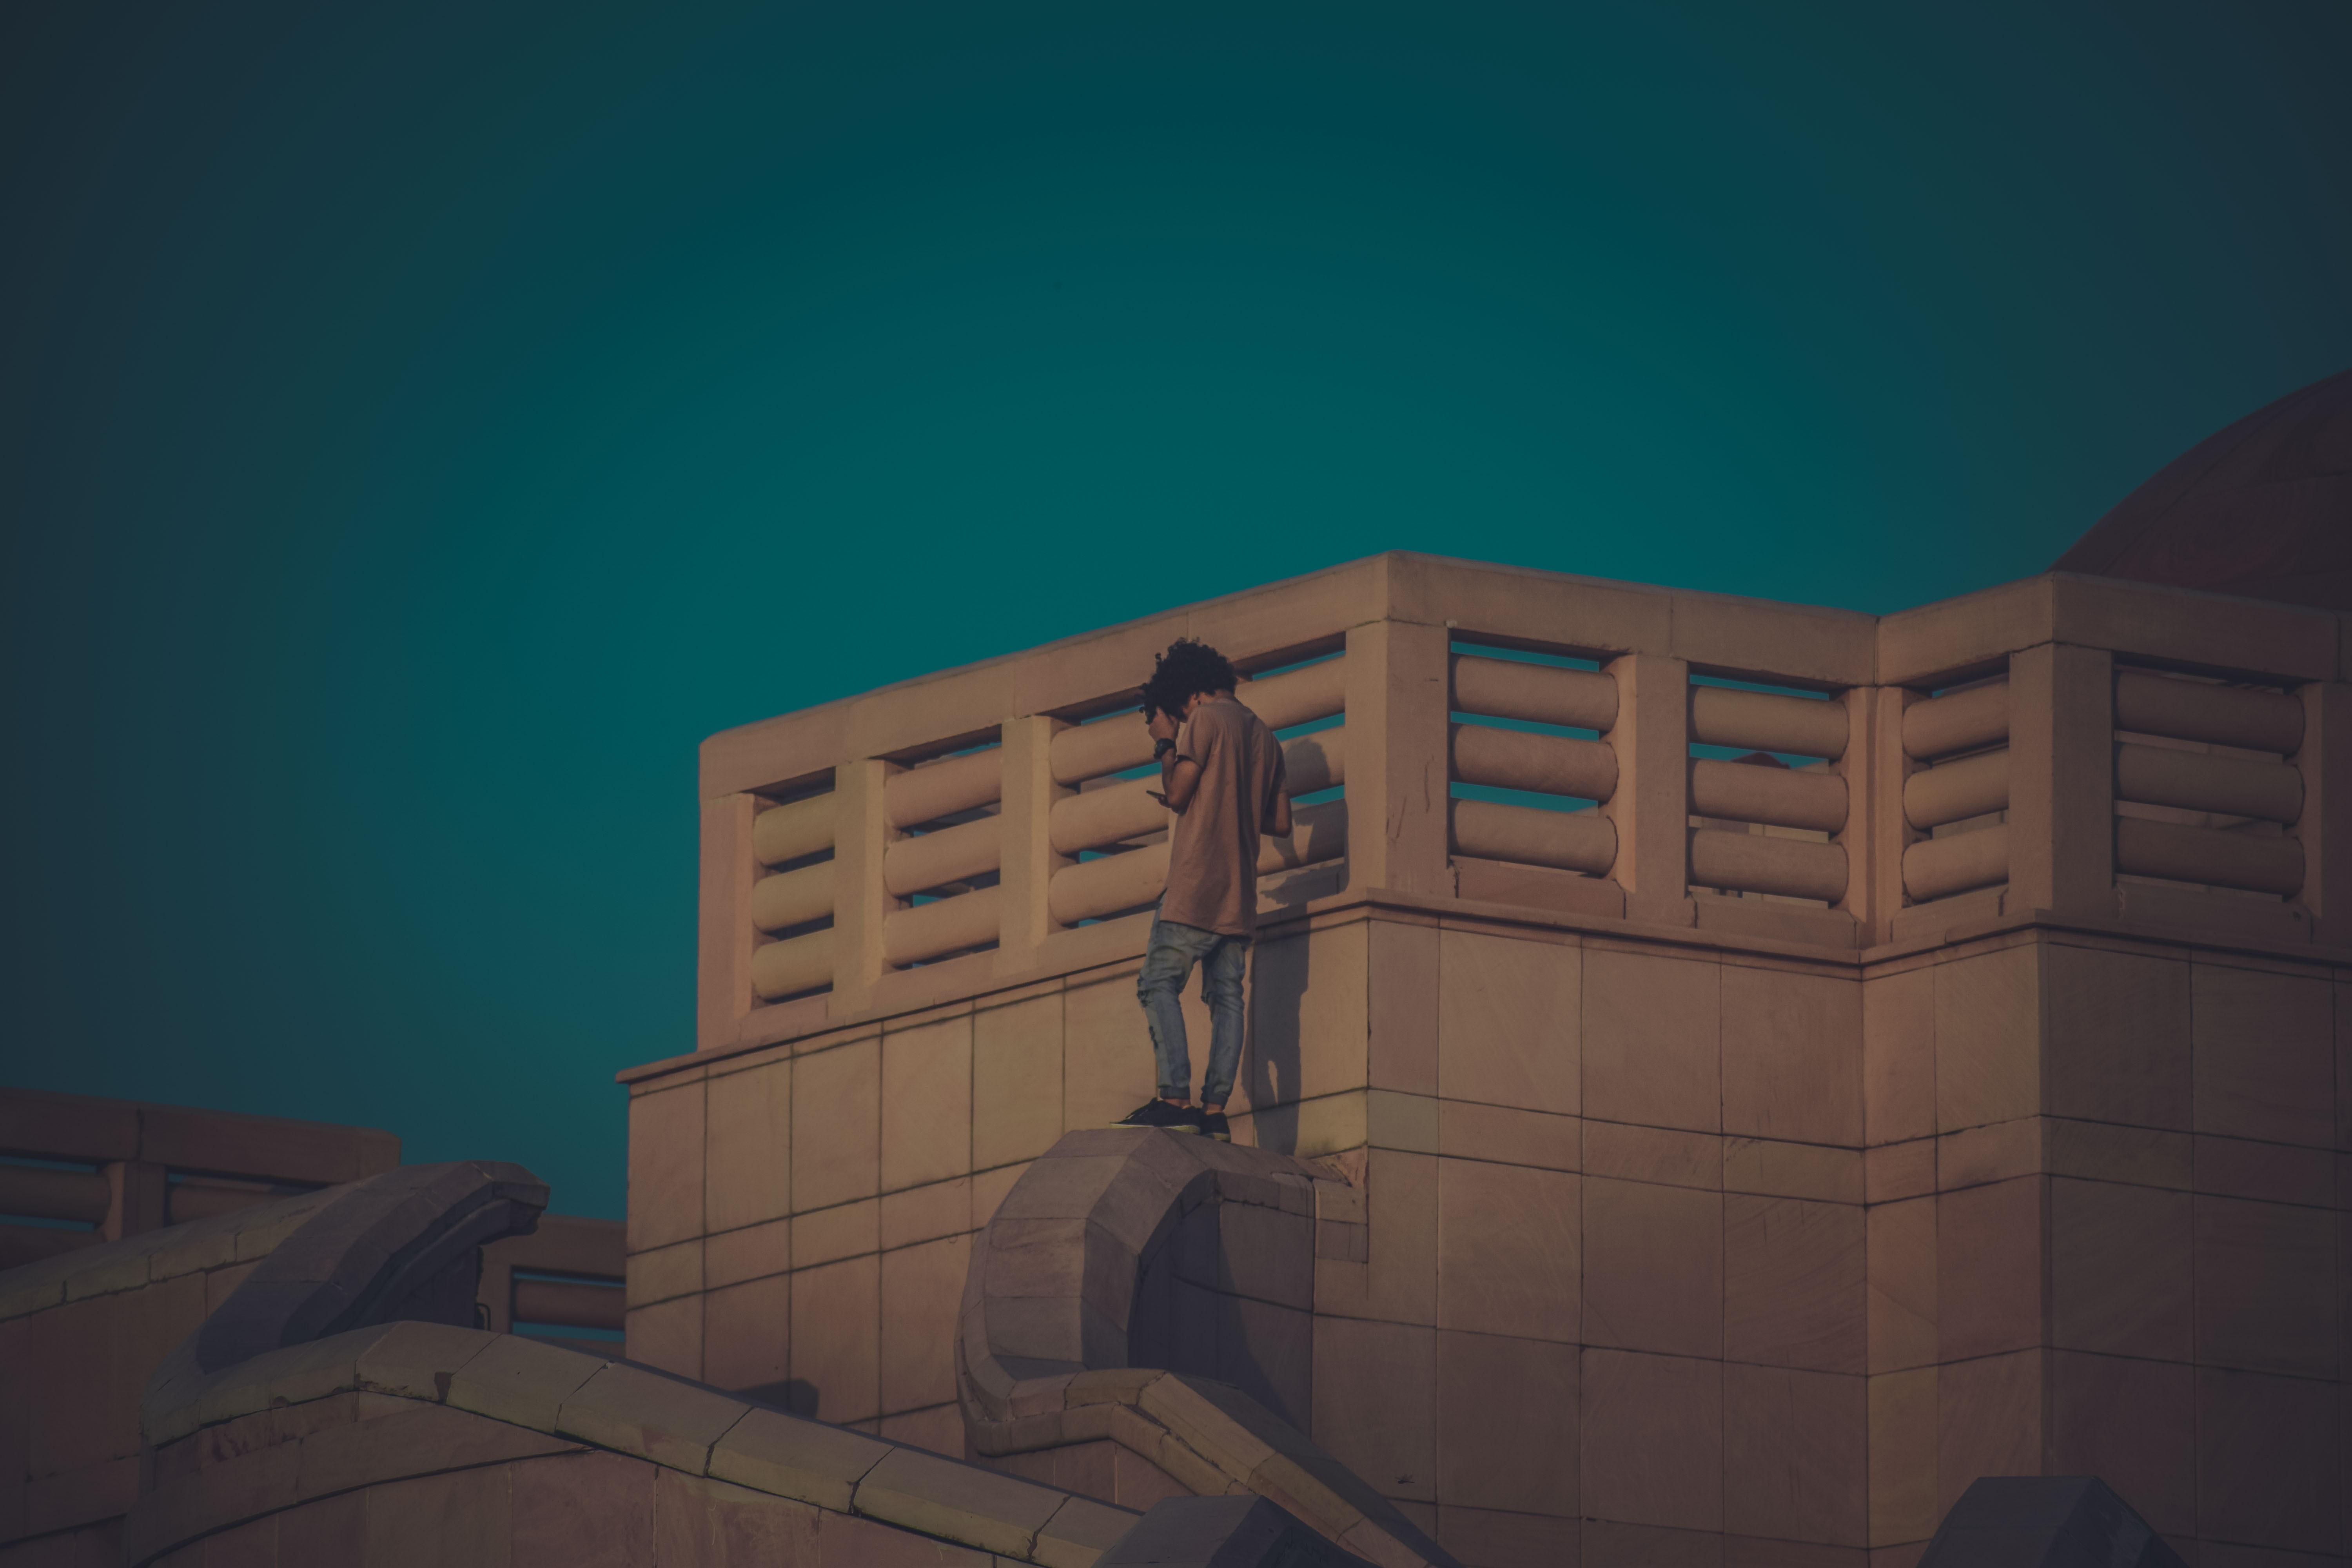
wallpaper, model, architecture, sky, light, wall, atmosphere, night, building, screenshot, roof, angle, daylighting, facade